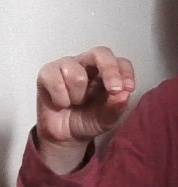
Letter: gaaf